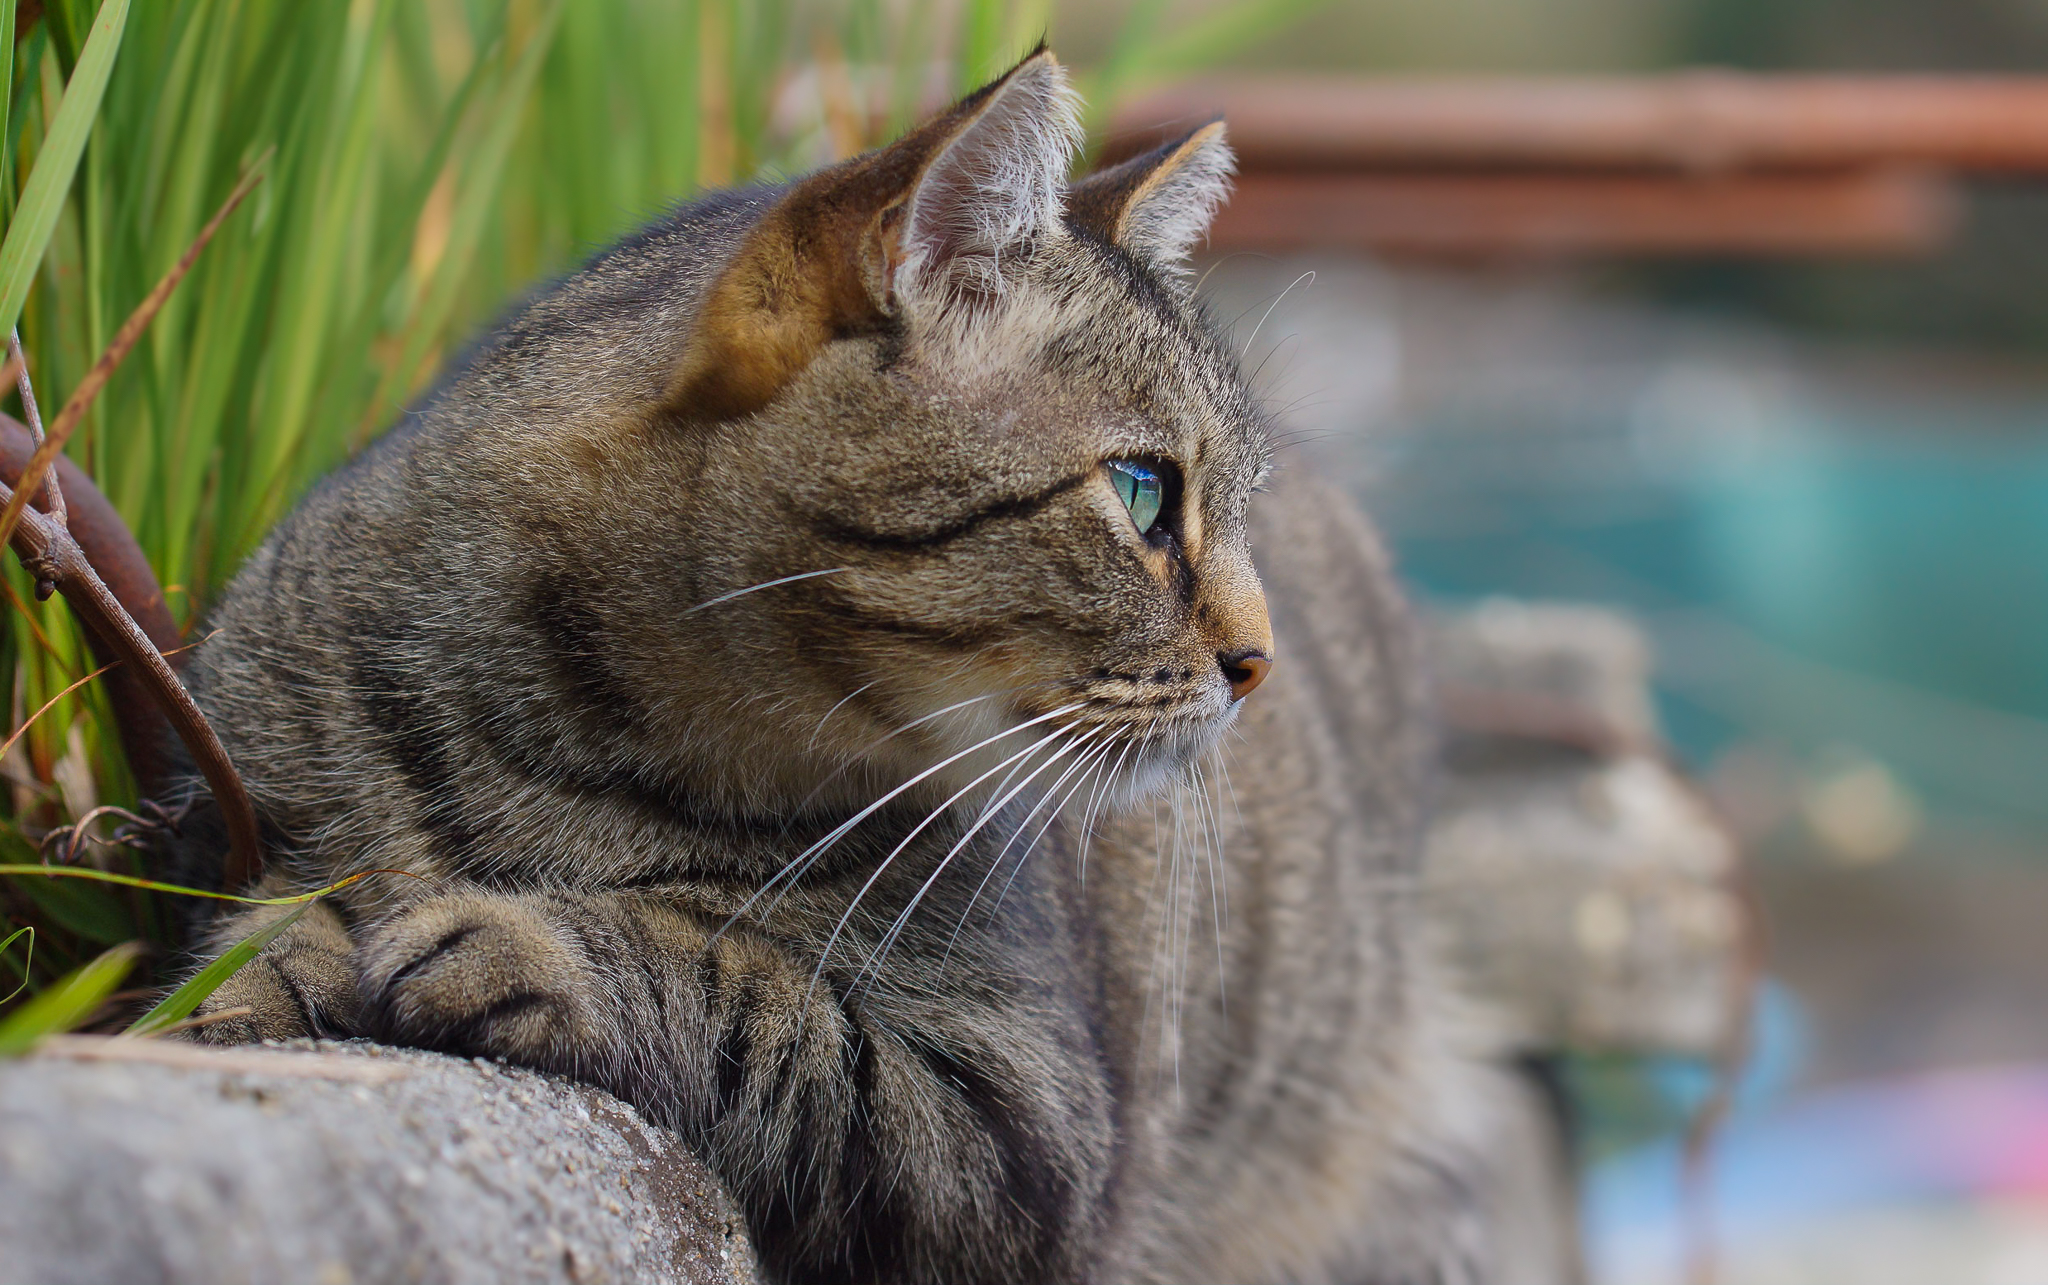
cat, mammal, fauna, cats, whiskers, animals, vertebrate, gatos, ggl1, gaby1, xovesphoto, animales, sonya77, tamronusd90mm, tabby cat, european shorthair, wild cat, small to medium sized cats, cat like mammal, domestic short haired cat, pixie bob, rusty spotted cat